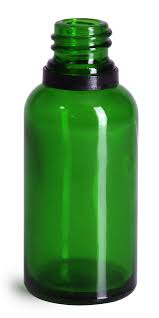
Waste category: glass